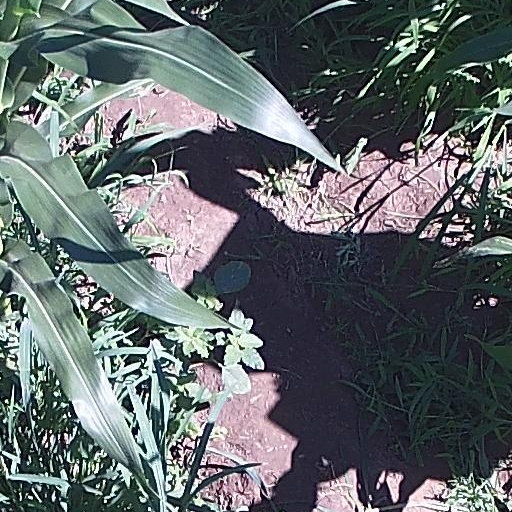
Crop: maize; corn